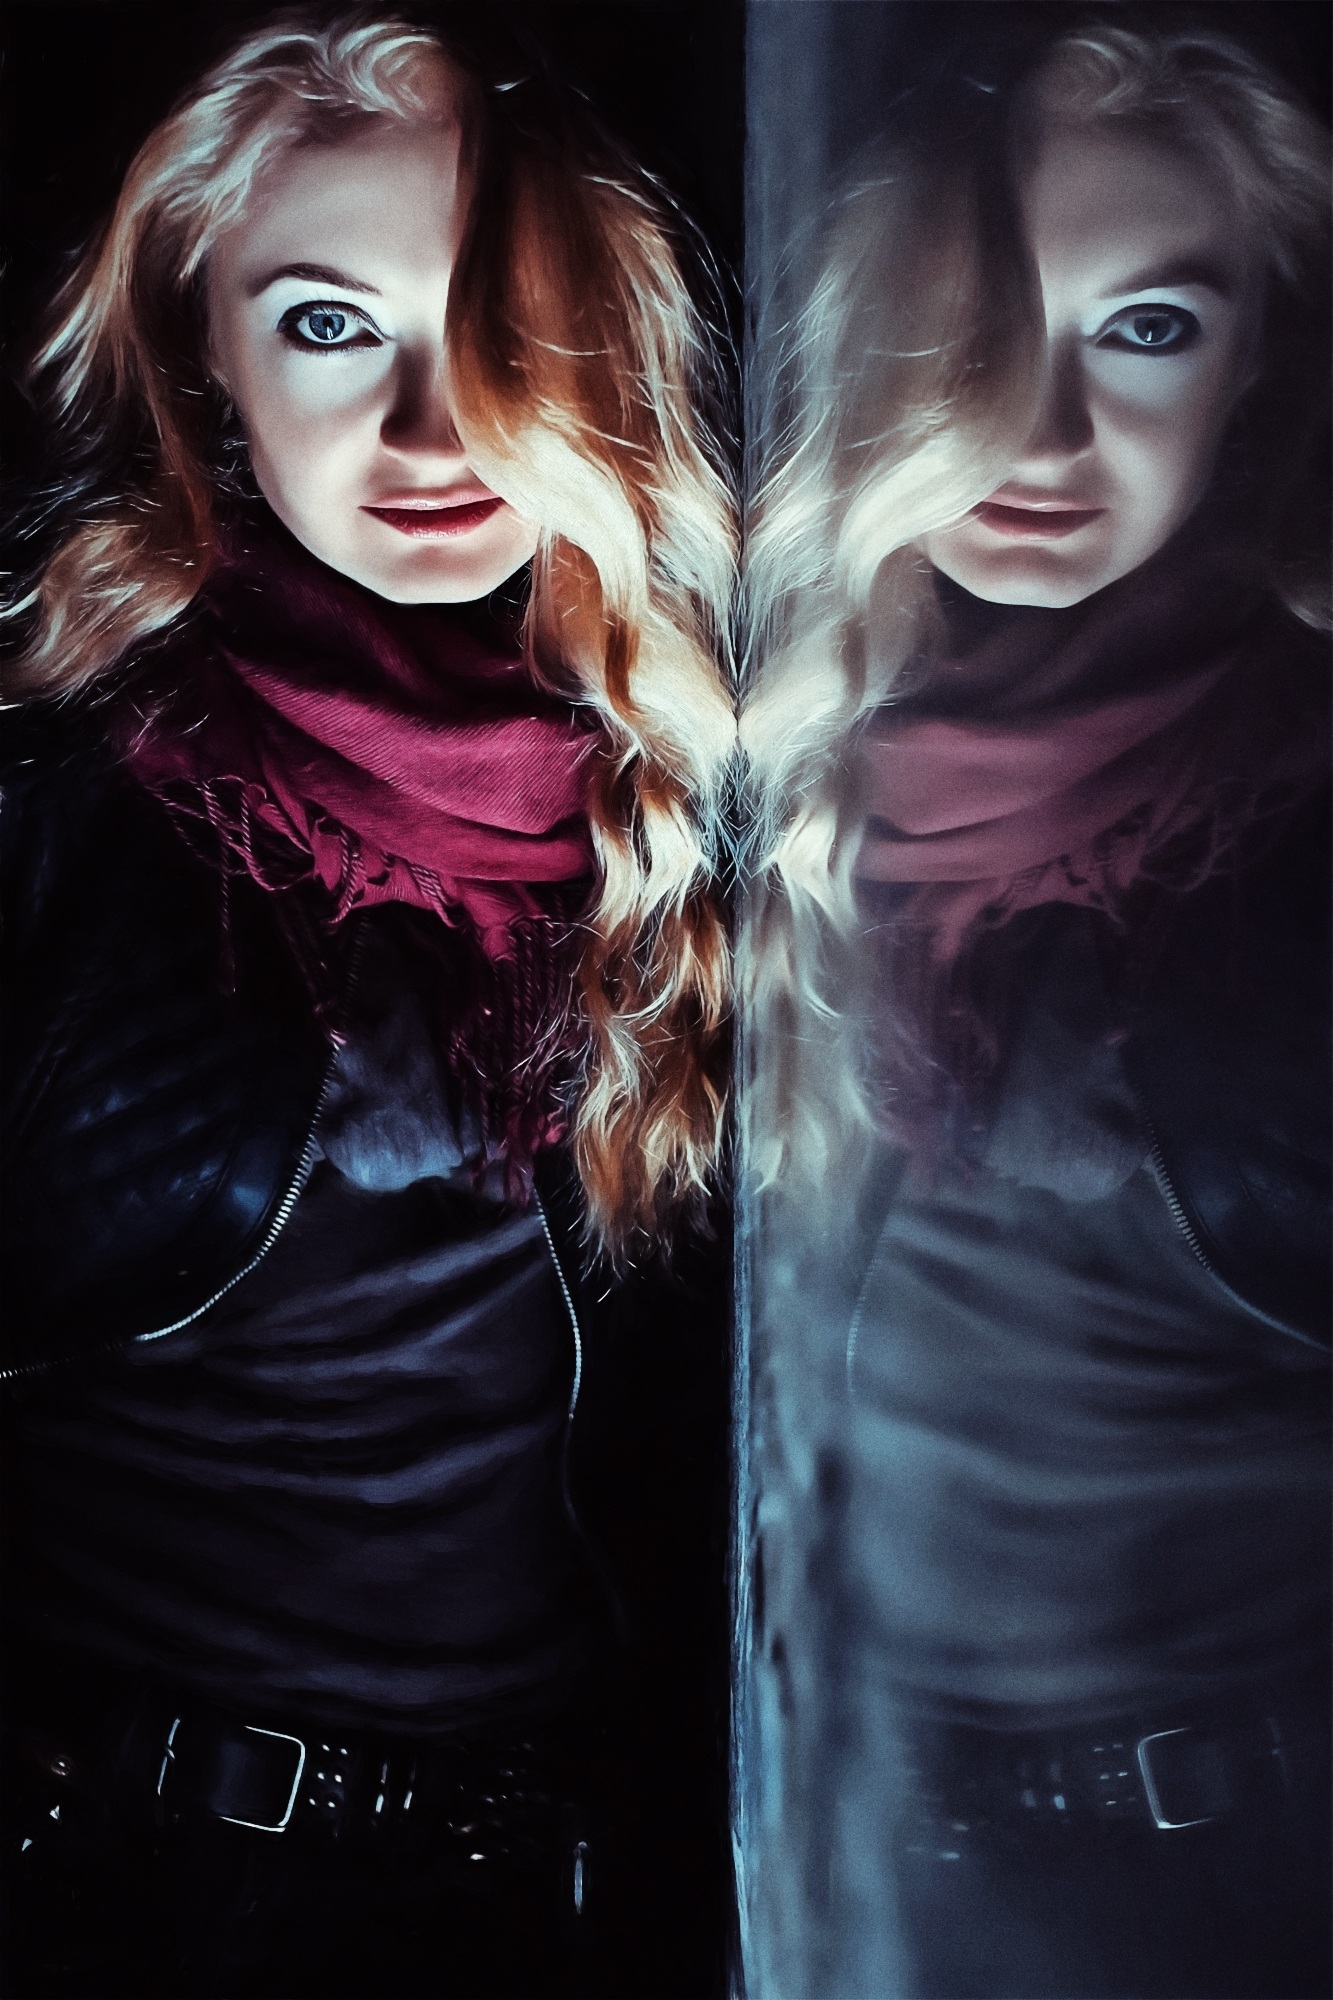
person, girl, photography, building, portrait, model, reflection, darkness, fashion, lady, jacket, scarf, hairstyle, eye, mirror, beauty, photo shoot, brown hair, portrait photography